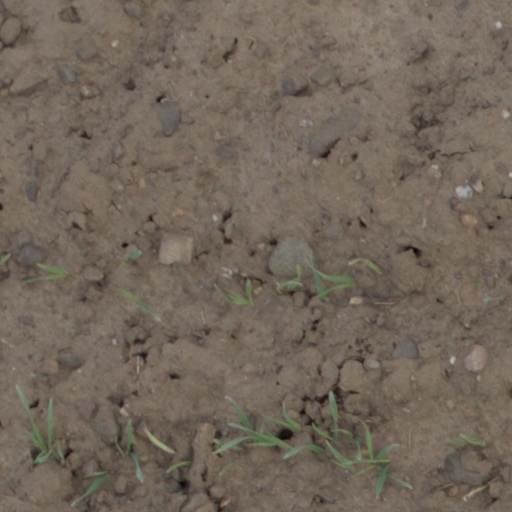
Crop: wheat